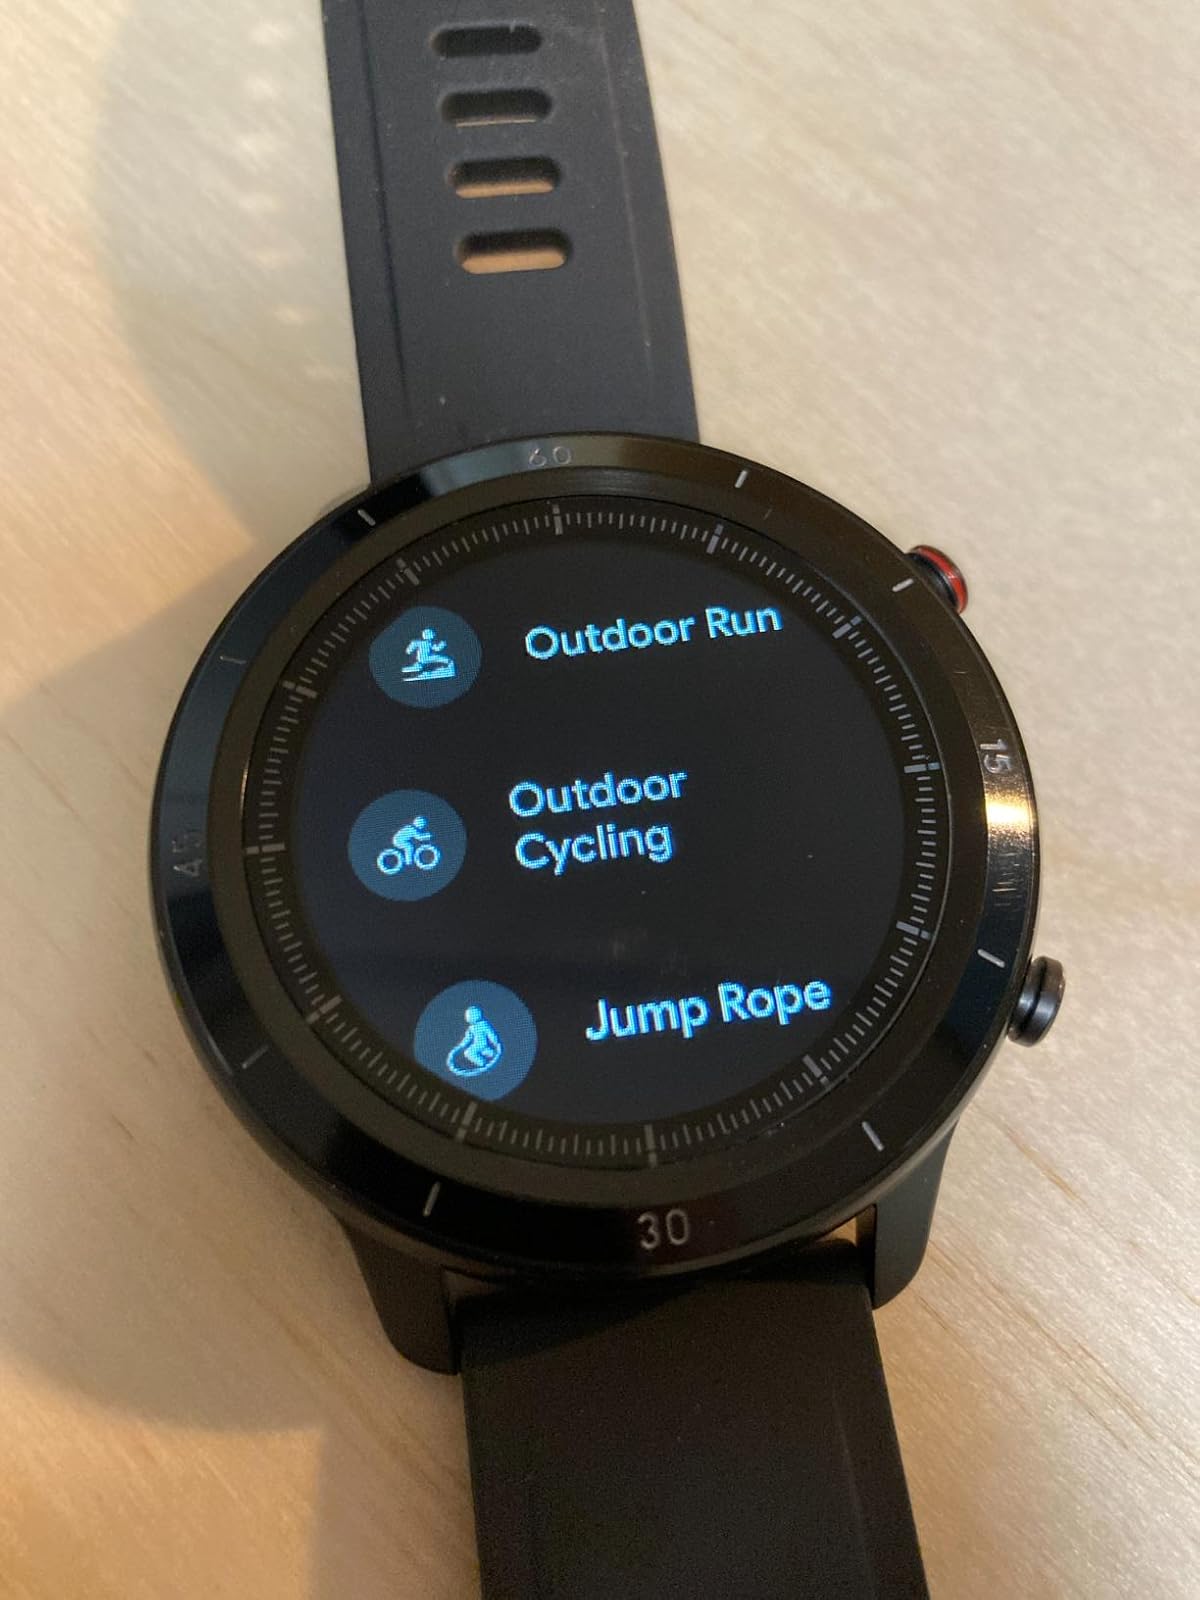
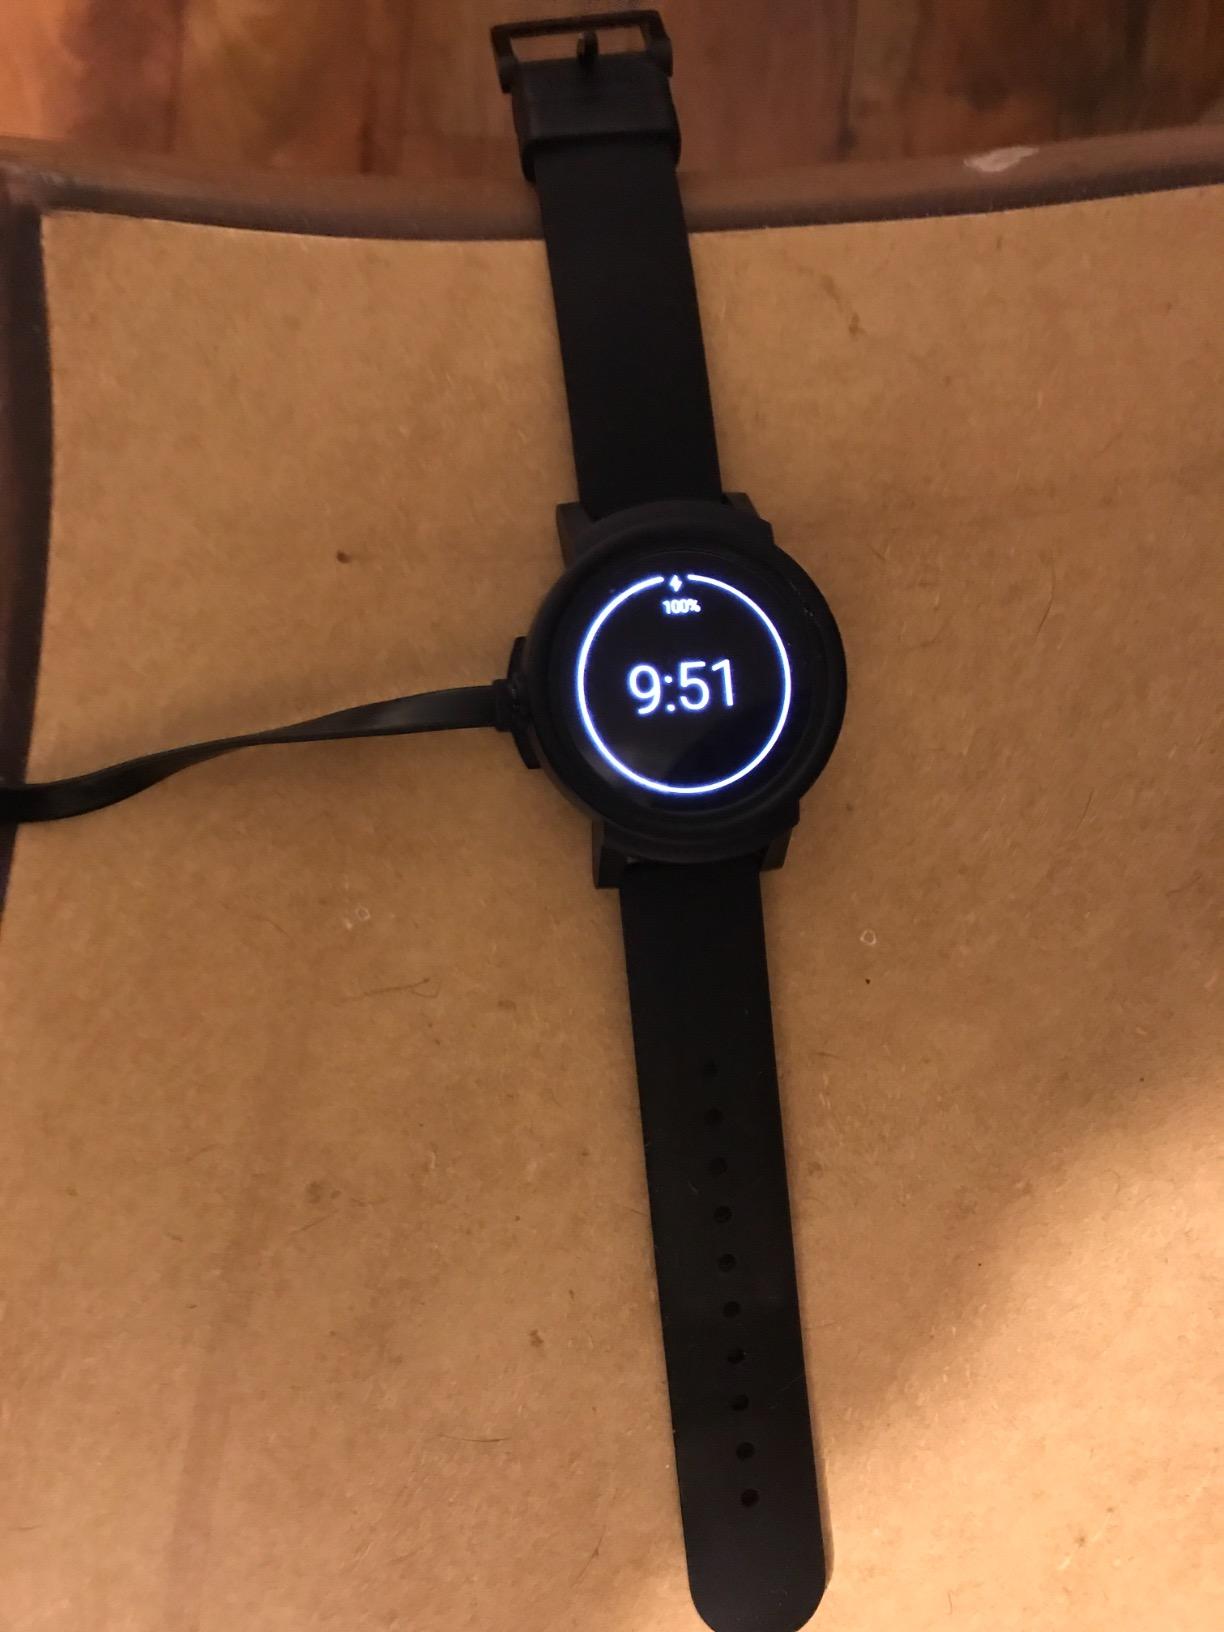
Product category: smartwatch
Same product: no